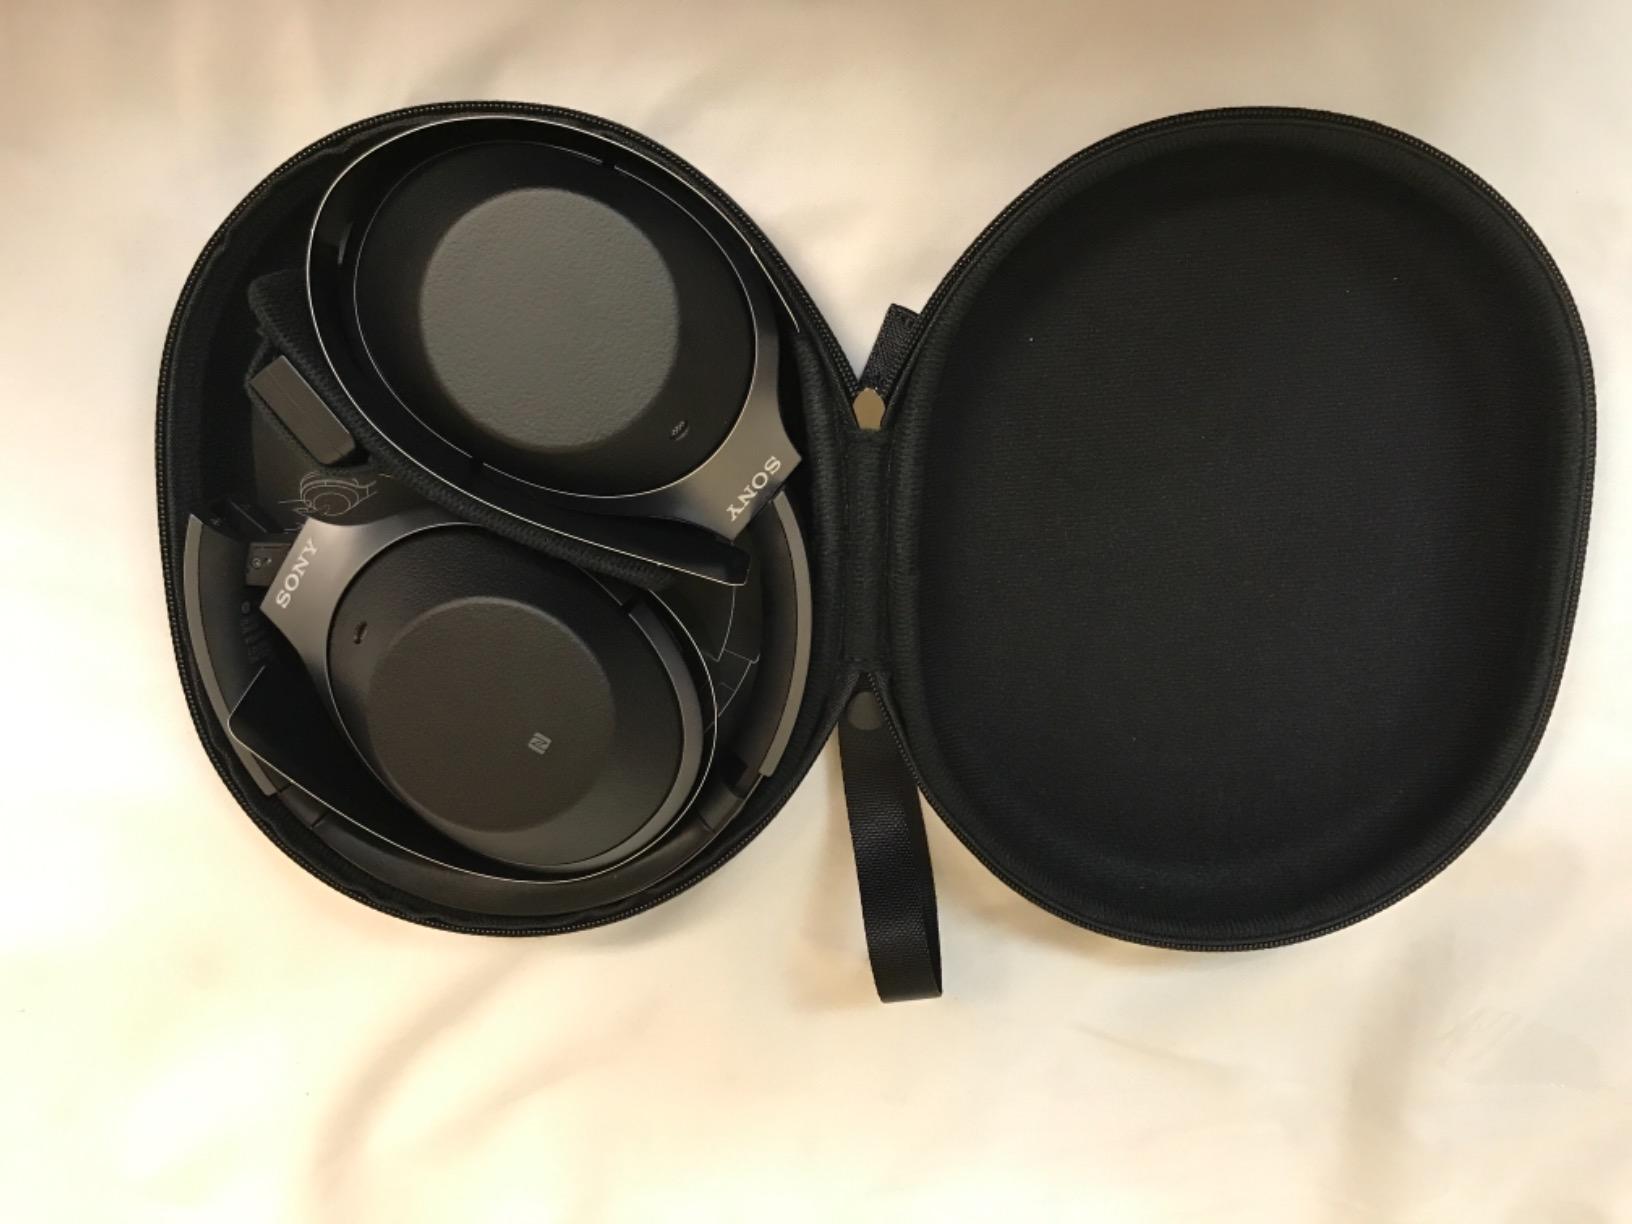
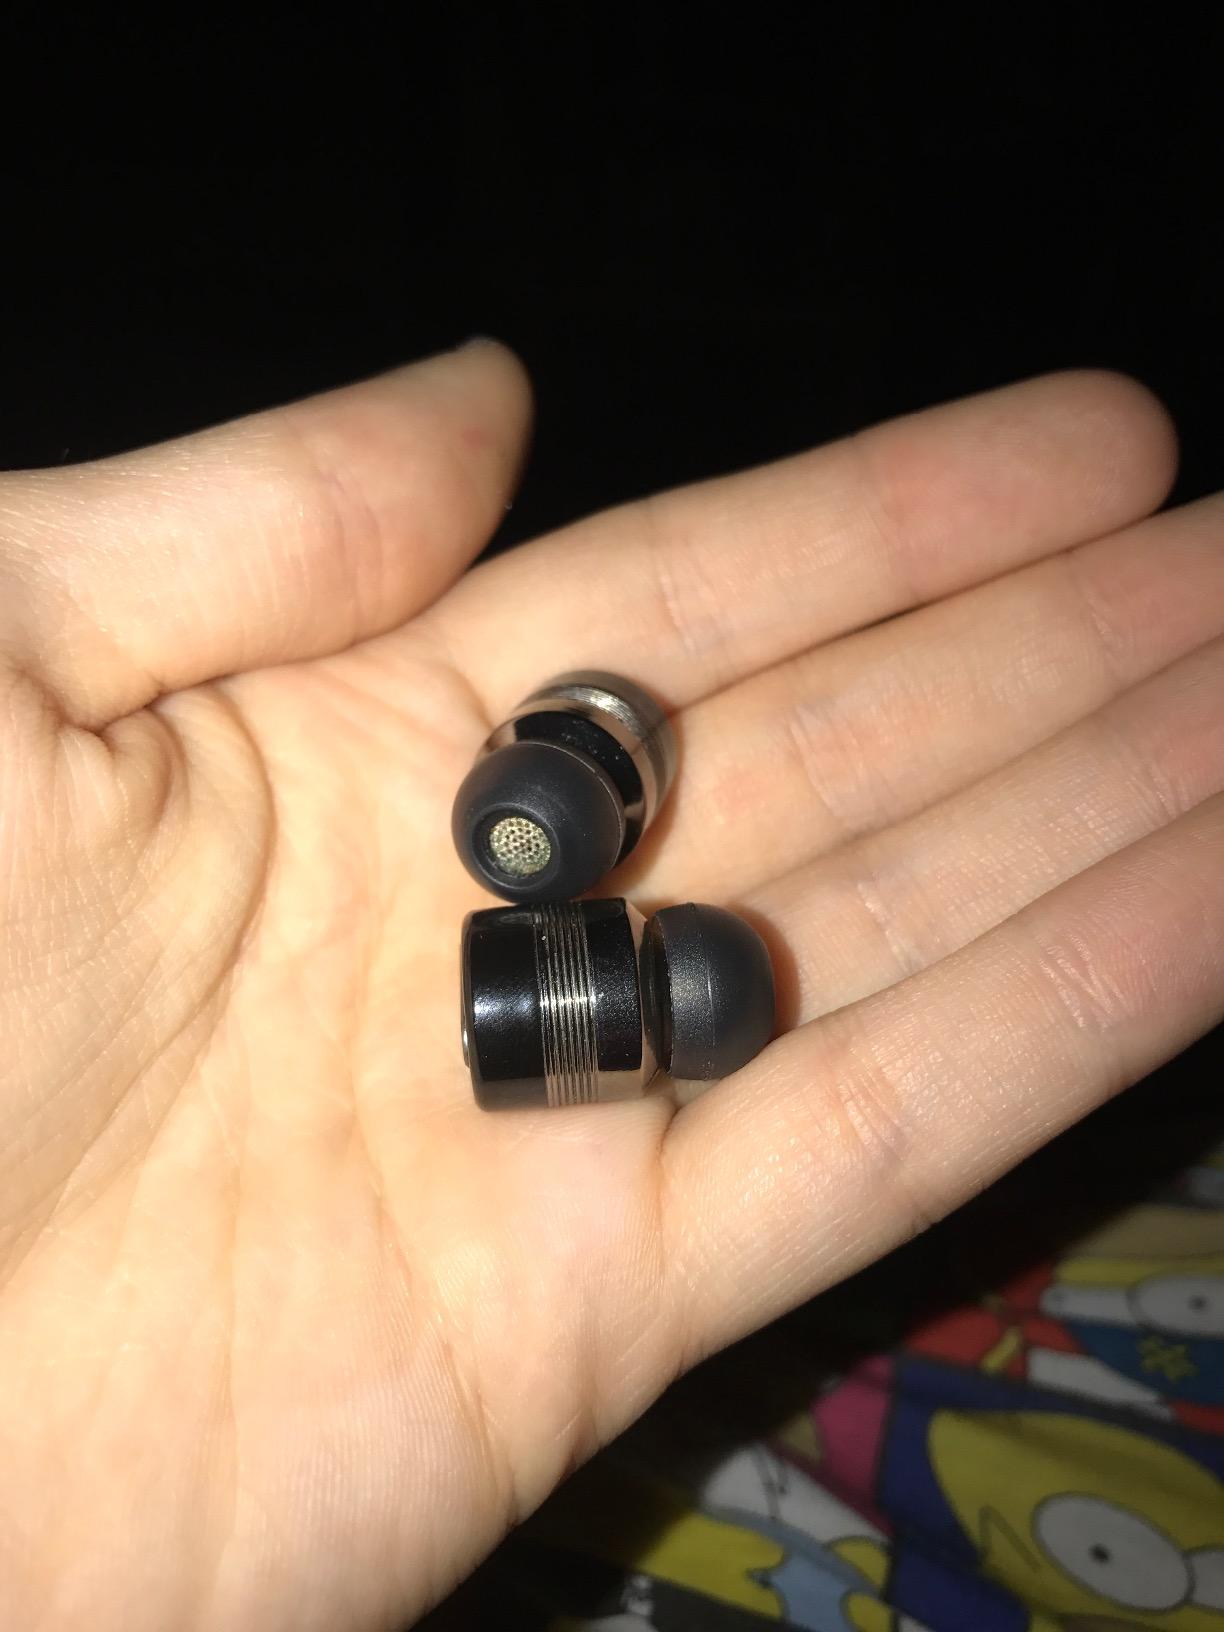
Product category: headphones
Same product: no